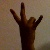
The image shows a hand gesture representing the number 7 in Indian Sign Language.